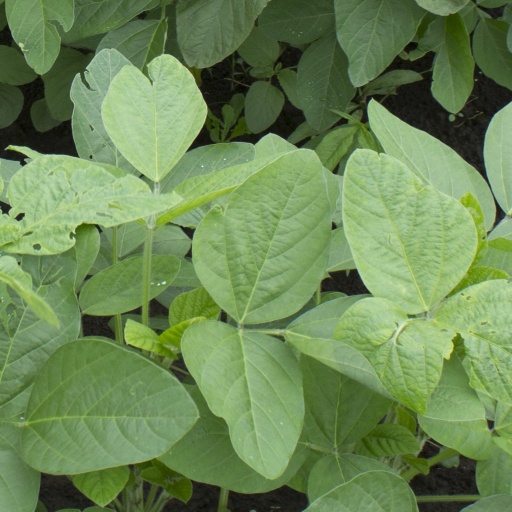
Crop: soybean